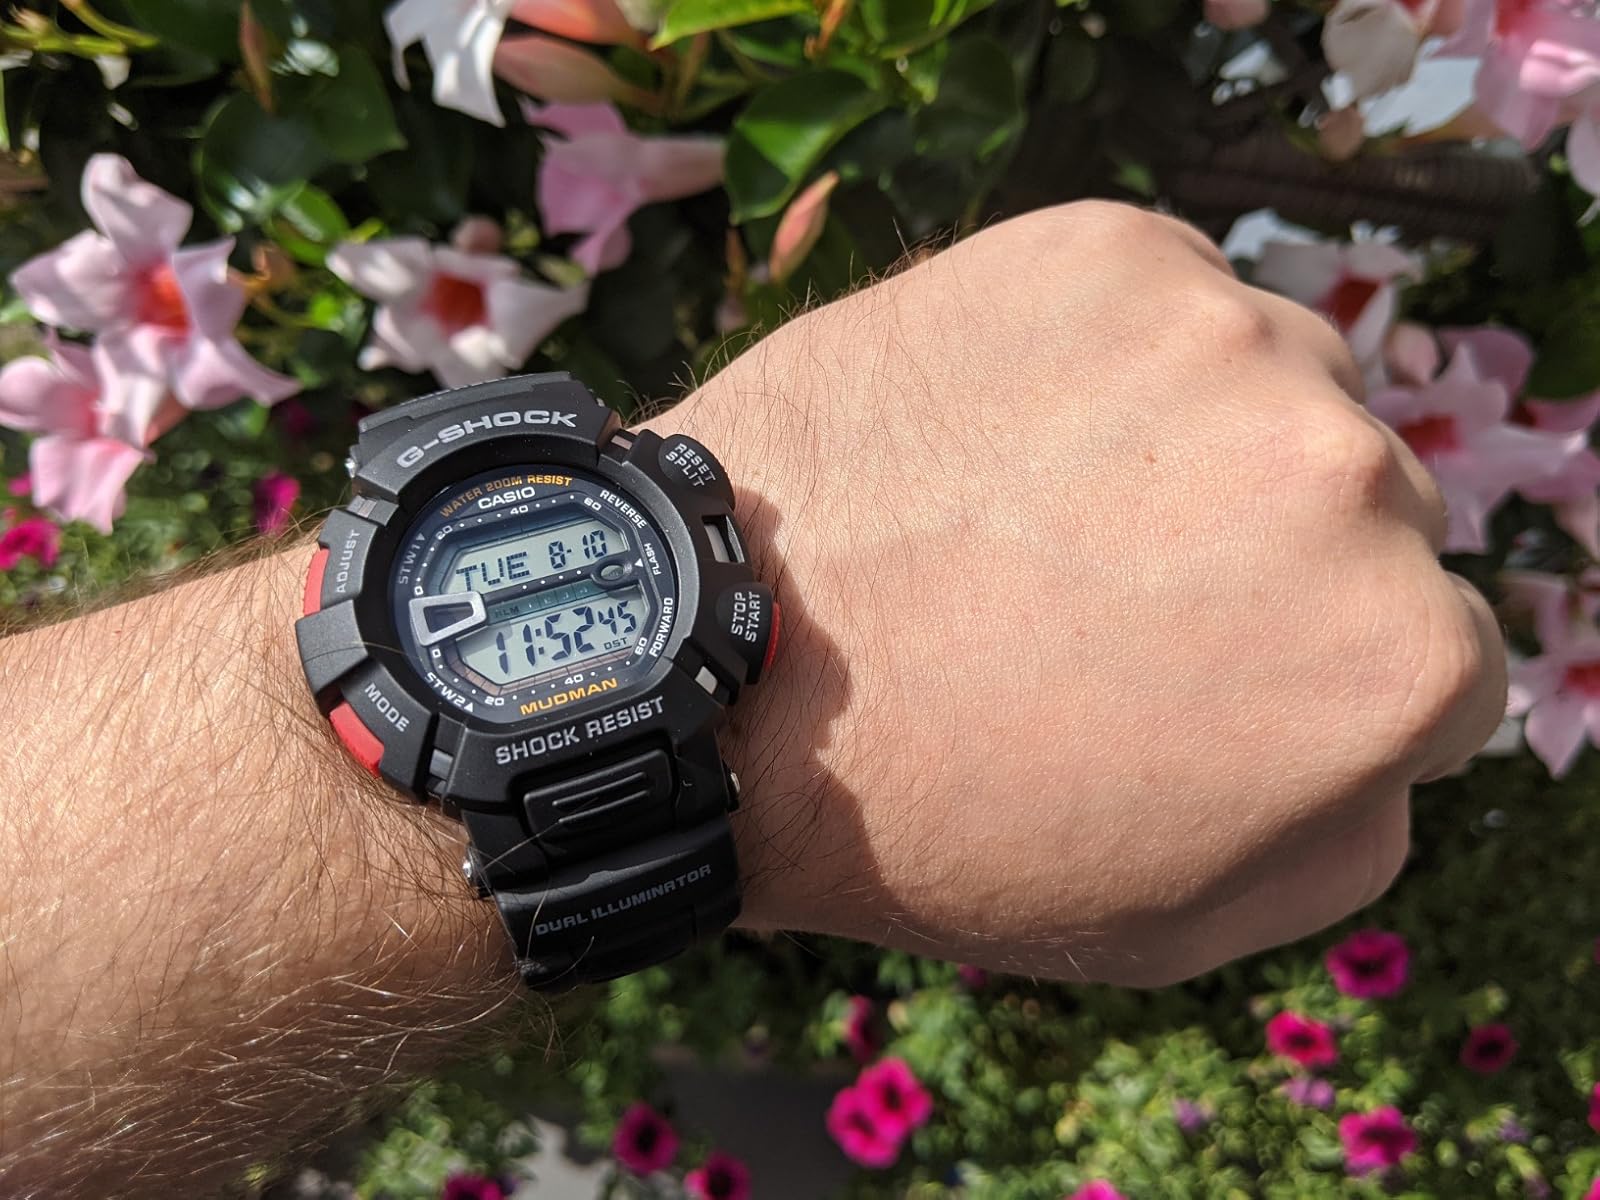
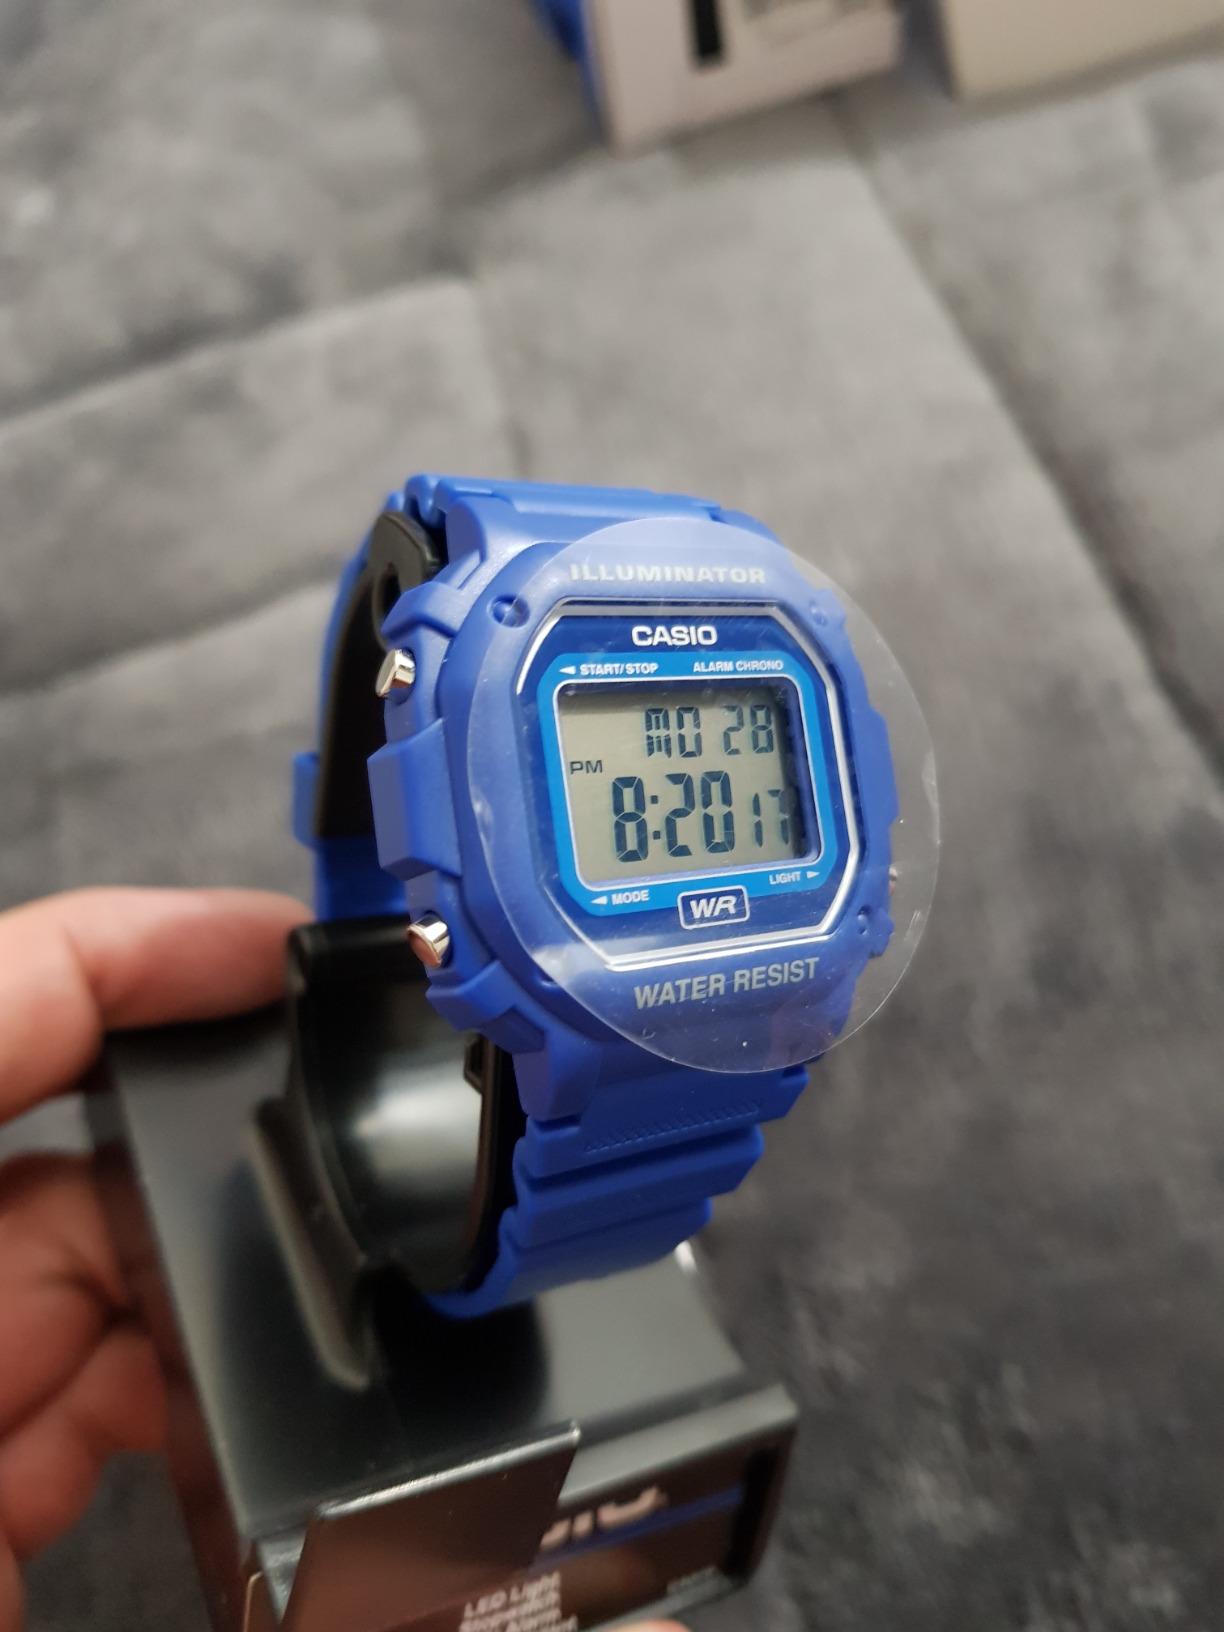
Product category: accessories_watch
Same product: no